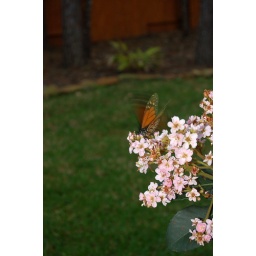
A butterfly alights from a plant in our backyard.